Sheffield, New Zealand

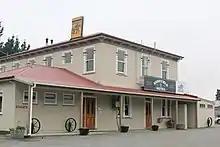
Sheffield Hotel (2021)

Originally built in 1882. In poor shape, the Sheffield Hotel was taken over by new owners in 2014 who revitalised it. The Sheffield Hotel was destroyed by a fire in September 2021. The sole occupant of the hotel was awoken in the middle of the night by smoke alarms and escaped safely.